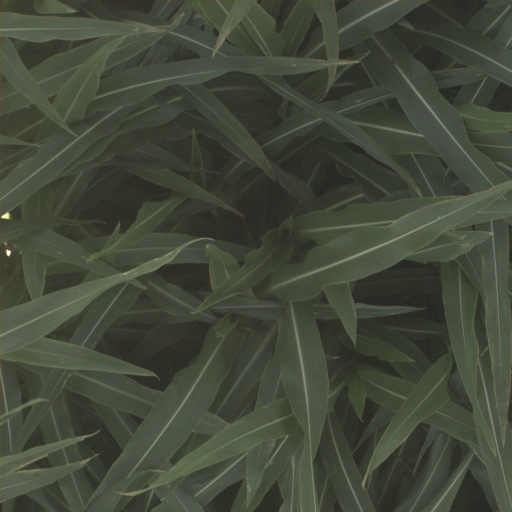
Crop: sorghum